Lorenzo Thomas

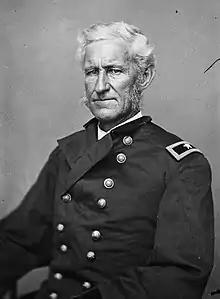
Thomas

Lorenzo Thomas (October 26, 1804 – March 2, 1875) was an American officer in the United States Army who was Adjutant General of the Army at the beginning of the American Civil War. After the war, he was appointed temporary Secretary of War by U.S. President Andrew Johnson, precipitating Johnson's impeachment.